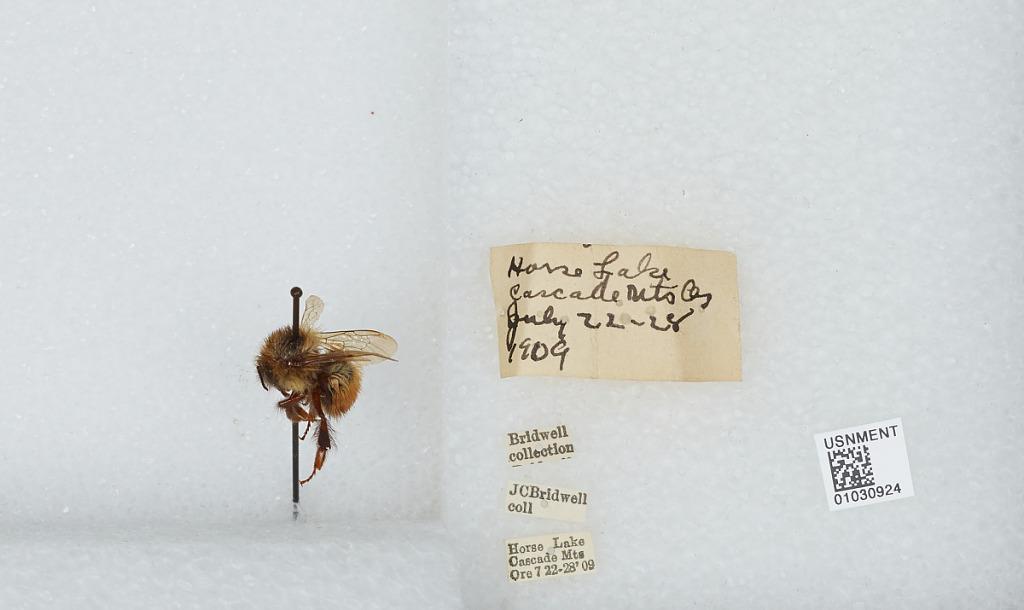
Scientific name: Bombus (Pyrobombus) melanopygus Nylander
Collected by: J. Bridwell
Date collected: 1909-7-22
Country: United States
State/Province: Oregon
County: Lane
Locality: Horse Lake, Cascade Mountains
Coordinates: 44.0003, -121.873